William E. Drummond House

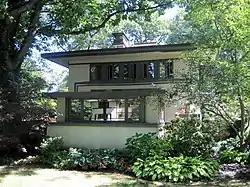

The William E. Drummond House is a Prairie School house located at 559 Edgewood Place in River Forest, Illinois. The house was designed by William Eugene Drummond in 1909 using a basic design published by Frank Lloyd Wright in 1907. While the house reflects Wright's principles of design, the details and construction are considered to be superior to Wright's buildings of the era. The house has been called "one of the best examples" of a Prairie School house not designed by Wright and "an excellent example of the 'economy Prairie House'".